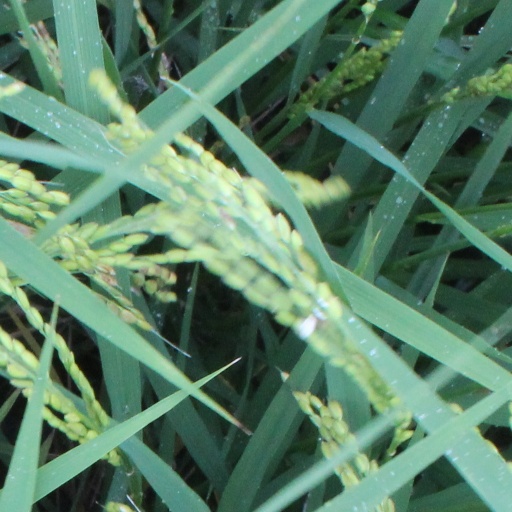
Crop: rice